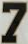
Number: 7